Who Killed Archie?

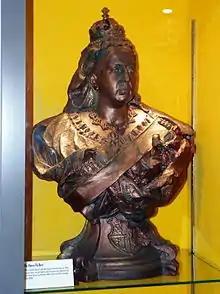

When Archie returns, he attempts to reconcile with Peggy, but comes up with a plan to steal the Mitchells' business, The Queen Victoria public house, with Janine's help. However, Janine, along with Ryan, whom she is dating, plans to steal it from Archie at the last minute. Peggy's daughter Sam Mitchell (Danniella Westbrook), who has been in Brazil on the run from police due to her involvement in the murder of Den Watts (Leslie Grantham), returns to Walford, thinking the charges have been dropped. She is subsequently arrested, and the Mitchells put up £250,000 bail to have her released. Archie convinces Sam to leave again, paying for her to go. Phil is then forced to take out a loan from Ian Beale (Adam Woodyatt). Ian accepts, on the condition that if the loan is not paid back within a certain time, he becomes owner of The Queen Victoria. Archie and Janine learn of this and try to get Ian to sell the loan to them. When Ian's wife Jane Beale (Laurie Brett) leaves him, Janine gets him drunk and has sex with him, making an audio recording of them together. Archie and Janine blackmail Ian into selling them the loan and Archie tells the Mitchells they are trespassing. Once Archie finds out that Janine plans to fleece him, he proposes to her to keep her from going astray. Ryan is hurt by this setback and ends his relationship with her. Ronnie stands up to Archie and he pushes her into the bar, not knowing she is pregnant, though Roxy Mitchell (Rita Simons) then reveals it. Ronnie has a miscarriage and Peggy tells Archie he has killed another of Ronnie's children, warning him to stay away from her. Peggy eventually hands over the keys and the family of Peggy, Phil, Ronnie, Roxy, Ben Mitchell (Charlie Jones) and Roxy's baby Amy Mitchell leave on 24 December 2009. They end up being taken in by Jack, who vows revenge on Archie.